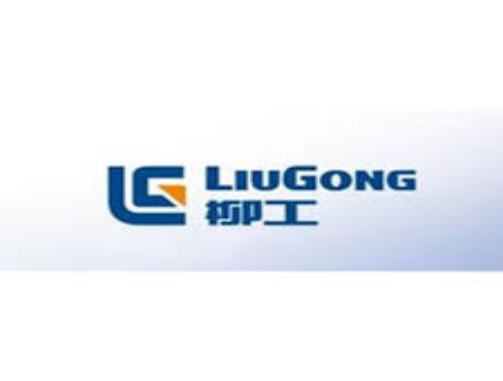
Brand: liu gong
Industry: Others